United Nations Security Council Resolution 1383

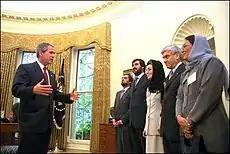
Former U.S. President George W. Bush meeting Afghan ministers

United Nations Security Council resolution 1383, adopted unanimously on 6 December 2001, after reaffirming all resolutions on the situation in Afghanistan, particularly Resolution 1378 (2001), the Council endorsed the Bonn Agreement signed the previous day concerning the transition period in the country following the U.S. invasion and preceding the establishment of permanent institutions.